Chennai Mathematical Institute

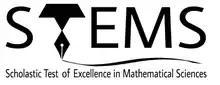
S.T.E.M.S. (Scholastic Test of Excellence in Mathematical Sciences)

The on-campus hostel was opened in January 2007. All students are expected to stay in the hostel. Security guards are posted in the campus round the clock, including women security guards for the girls wing on all floors. Washing machines are installed in the hostel which is managed by the students. A vehicle is parked in the campus at night for emergencies. Wi-fi facility is available in the campus.